Cherreau

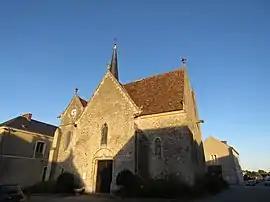
The church of Saint-Symphorien

Cherreau is a former commune in the Sarthe department in the Pays de la Loire region in north-western France. On January 1, 2019, it was merged into the new commune Cherré-Au.